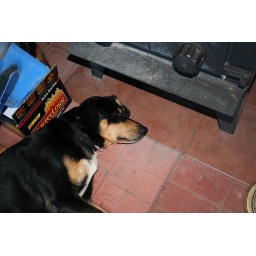
I can't believe he likes sleeping there. There is a fire ROASTING in that wood stove. Little furry maniac.